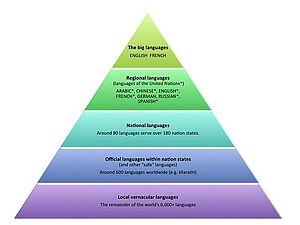
Truet sprog
Verdens sprogherarki (fra Graddol, 1997)
Et truet sprog eller hendøende sprog er et sprog, der risikerer at holde helt op med at blive anvendt efterhånden som dets talere dør ud eller skifter til at tale andre sprog. Sprogtab sker når sproget ikke har flere indfødte talere og bliver et "dødt sprog". Hvis ingen er i stand til at tale sproget overhovedet kategoriseres det som et "udryddet sprog". Døde sprog kan stadig studeres gennem optagelser eller skrifter, men det er fortsat dødt eller udryddet medmindre der findes talere, der kan tale det flydende. Selvom sprog er uddøde løbende igennem menneskets historie, er de siden det 20. århundrede døet i et accellereret tempo på grund af globalisering, sproglig imperialisme, nykolonialisme, og sprogdrab.